Renault FT

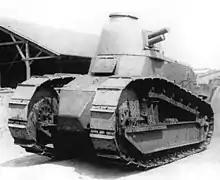
First mock-up of the "canon" turret, mounted on the FT prototype. The gun is a wooden dummy.

The first turret designed for the FT was a circular, cast steel version almost identical to that of the prototype. It was designed to carry a Hotchkiss 8mm machine gun. In April 1917 Estienne decided for tactical reasons that some vehicles should be capable of carrying a small cannon. The 37mm Puteaux gun was chosen, and attempts were made to produce a cast steel turret capable of accommodating it, but they were unsuccessful. The first 150 FTs were for training only, and made of non-hardened steel plus the first model of turret. Meanwhile, the Berliet Company had produced a new design, a polygonal turret of riveted plate, which was simpler to produce than the early cast steel turret. It was given the name "omnibus", since it could easily be adapted to mount either the Hotchkiss machine gun or the Puteaux 37mm with its telescopic sight. This turret was fitted to production models in large numbers. In 1918 produced a successful circular turret which was mostly cast with some rolled parts. The Girod turret was also an "omnibus" design. Girod supplied it to all the companies producing the FT, and in the later stages of the war it became more commonplace than the Berliet turret. The turret sat on a circular ball-bearing race, and could easily be rotated by the gunner/commander or be locked in position with a handbrake.